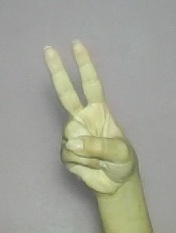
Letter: taa